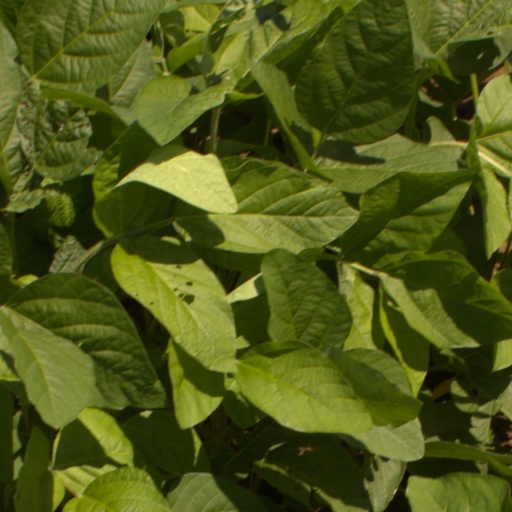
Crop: soybean